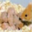
Label: hamster